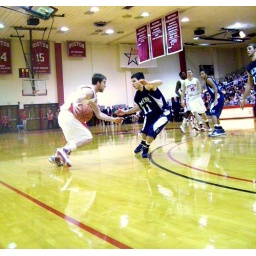
BU senior guard Tyler Morris drives the ball to the basket in the first half.